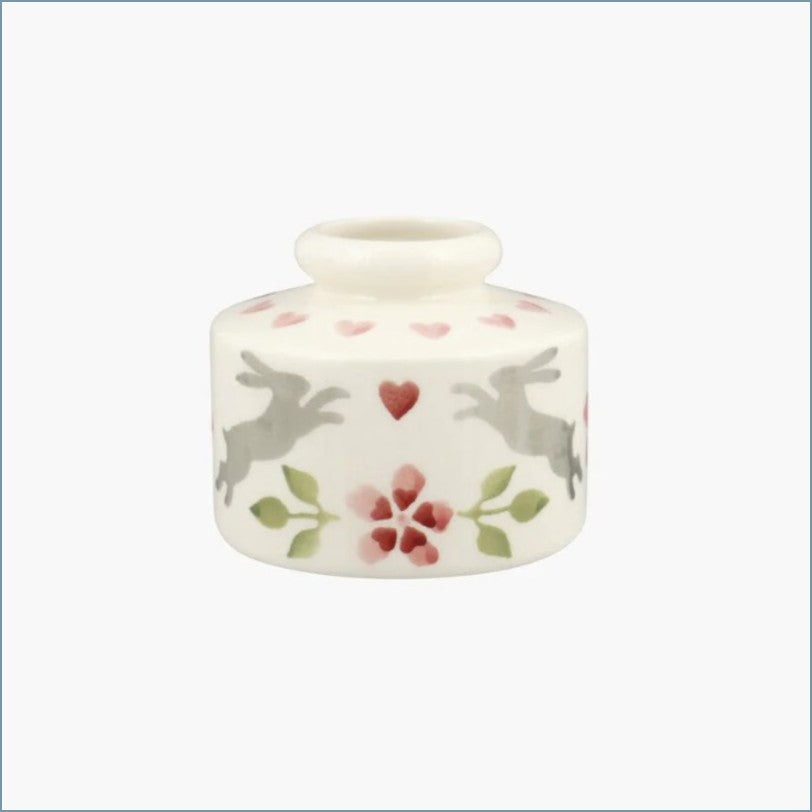
Emma Bridgewater - Lovebirds - Inkwell
Manufacturer Emma Bridgewater Pattern Lovebirds Item Inkwell Size Condition Guide Brand New (Seconds) - New item direct from the manufacturer. Eye perfect, however may have a minor flaw in the finish, decoration or shape
Brand: Replacing Pieces
Category: Office Supplies > Office Instruments > Writing & Drawing Instrument Accessories